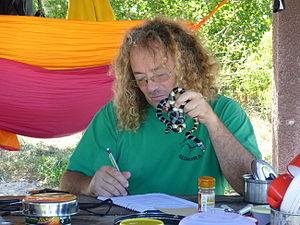
Luc Fougeirol a pris part à une étude mené par des chercheurs du CNRS sur les ""tricots rayés"" ces serpents marins de Nouvelle Calédonie."
Luc Fougeirol, né le 25 janvier 1956 est un spécialiste des crocodiles qui s'est illustré par les parcs animaliers qu'il a créé. Il est membre du crocodile specialist group de la commission de la sauvegarde des espèces à l'Union internationale pour la conservation de la nature.
Laticauda, unique représentant de la sous-famille des Laticaudinae, est un genre de serpents de la famille des Elapidae. En français ils sont nommés plature ou tricot rayé.